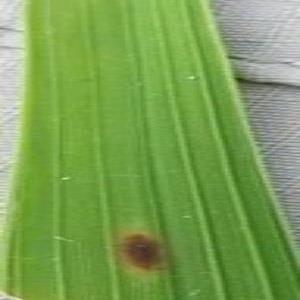
Disease: Brownspot